2003 MTV Europe Music Awards

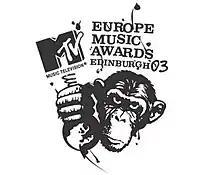

The 2003 MTV Europe Music Awards were held in Western Harbour in Edinburgh, Scotland. The awards ceremony was held in a 6,000-capacity big top arena constructed specifically for the main event.